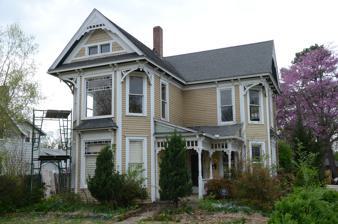
Building: Campbell House (Rogers, Arkansas)
Country: United States of America
Year built: 1893
Historic house in Arkansas, United States United States historic place Campbell House U.S. National Register of Historic Places Location in Arkansas Show map of Arkansas Location in United States Show map of the United States Location 714 W. Third St., Rogers, Arkansas Coordinates 36°19′38″N 94°7′10″W / 36.32722°N 94.11944°W / 36.32722; -94.11944 Area less than one acre Built 1893 ( 1893 ) Architectural style Stick/eastlake MPS Benton County MRA NRHP reference No. 87002391 Added to NRHP January 28, 1988 The Campbell House is a historic house at 714 West Third Street in Rogers, Arkansas .  It is a two-story L-shaped wood-frame structure with clapboard siding.  Its corners are beveled, with overhanging gable corners above, and decorative woodwork in the gable ends above.  The entry porch, in the crook of the L, is supported by turned columns with a spindled latticework frieze.  The house is a fine local example of Eastlake architecture. The house was listed on the National Register of Historic Places in 1988. See also National Register of Historic Places listings in Benton County, Arkansas References